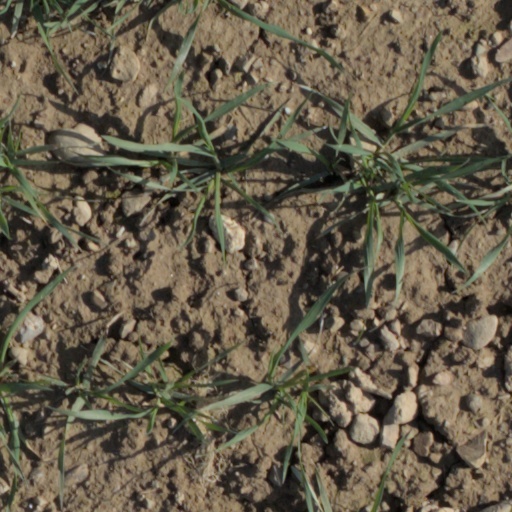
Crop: wheat